Salvatore Ferragamo (company)

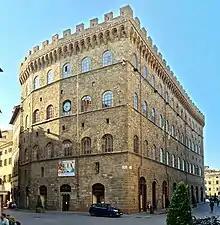
Palazzo Spini Feroni: The headquarters of Salvatore Ferragamo S.p.A. in Florence, 2021

In 1915, Salvatore Ferragamo emigrated from southern Italy to the United States to join his siblings who had already emigrated to the U.S. He briefly worked at Thomas G. Plant Shoe Factory in Boston, Massachusetts, before moving to Santa Barbara, California, to join his brothers. He opened the Hollywood Boot Shop in 1923 and made shoes for movie stars, such as Joan Crawford and Gloria Swanson, as well as for films, such as Cecil B. DeMille's feature film "The Ten Commandments".